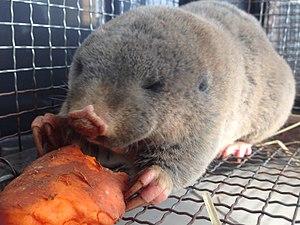
Eaospalax est un genre de rongeurs de la famille des Spalacidae.